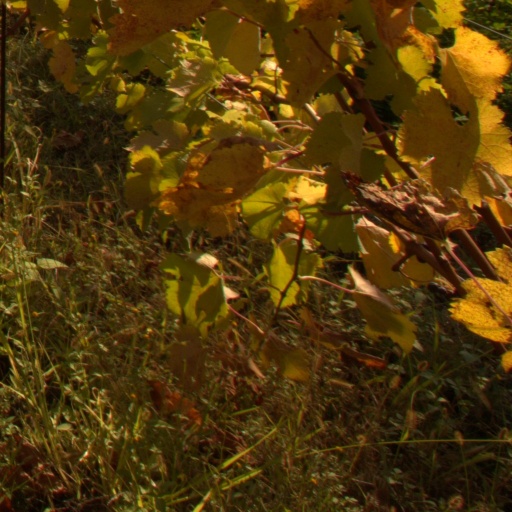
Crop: grape